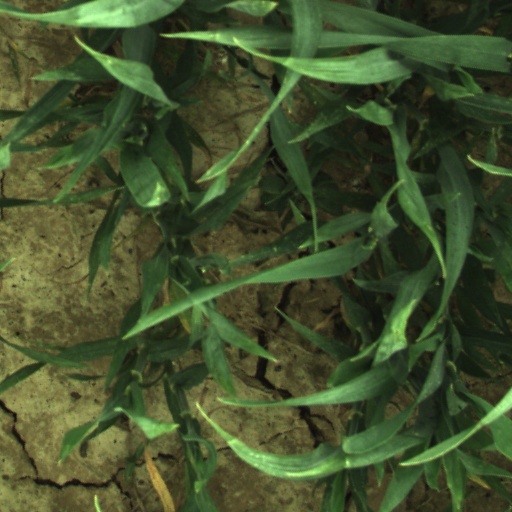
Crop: wheat